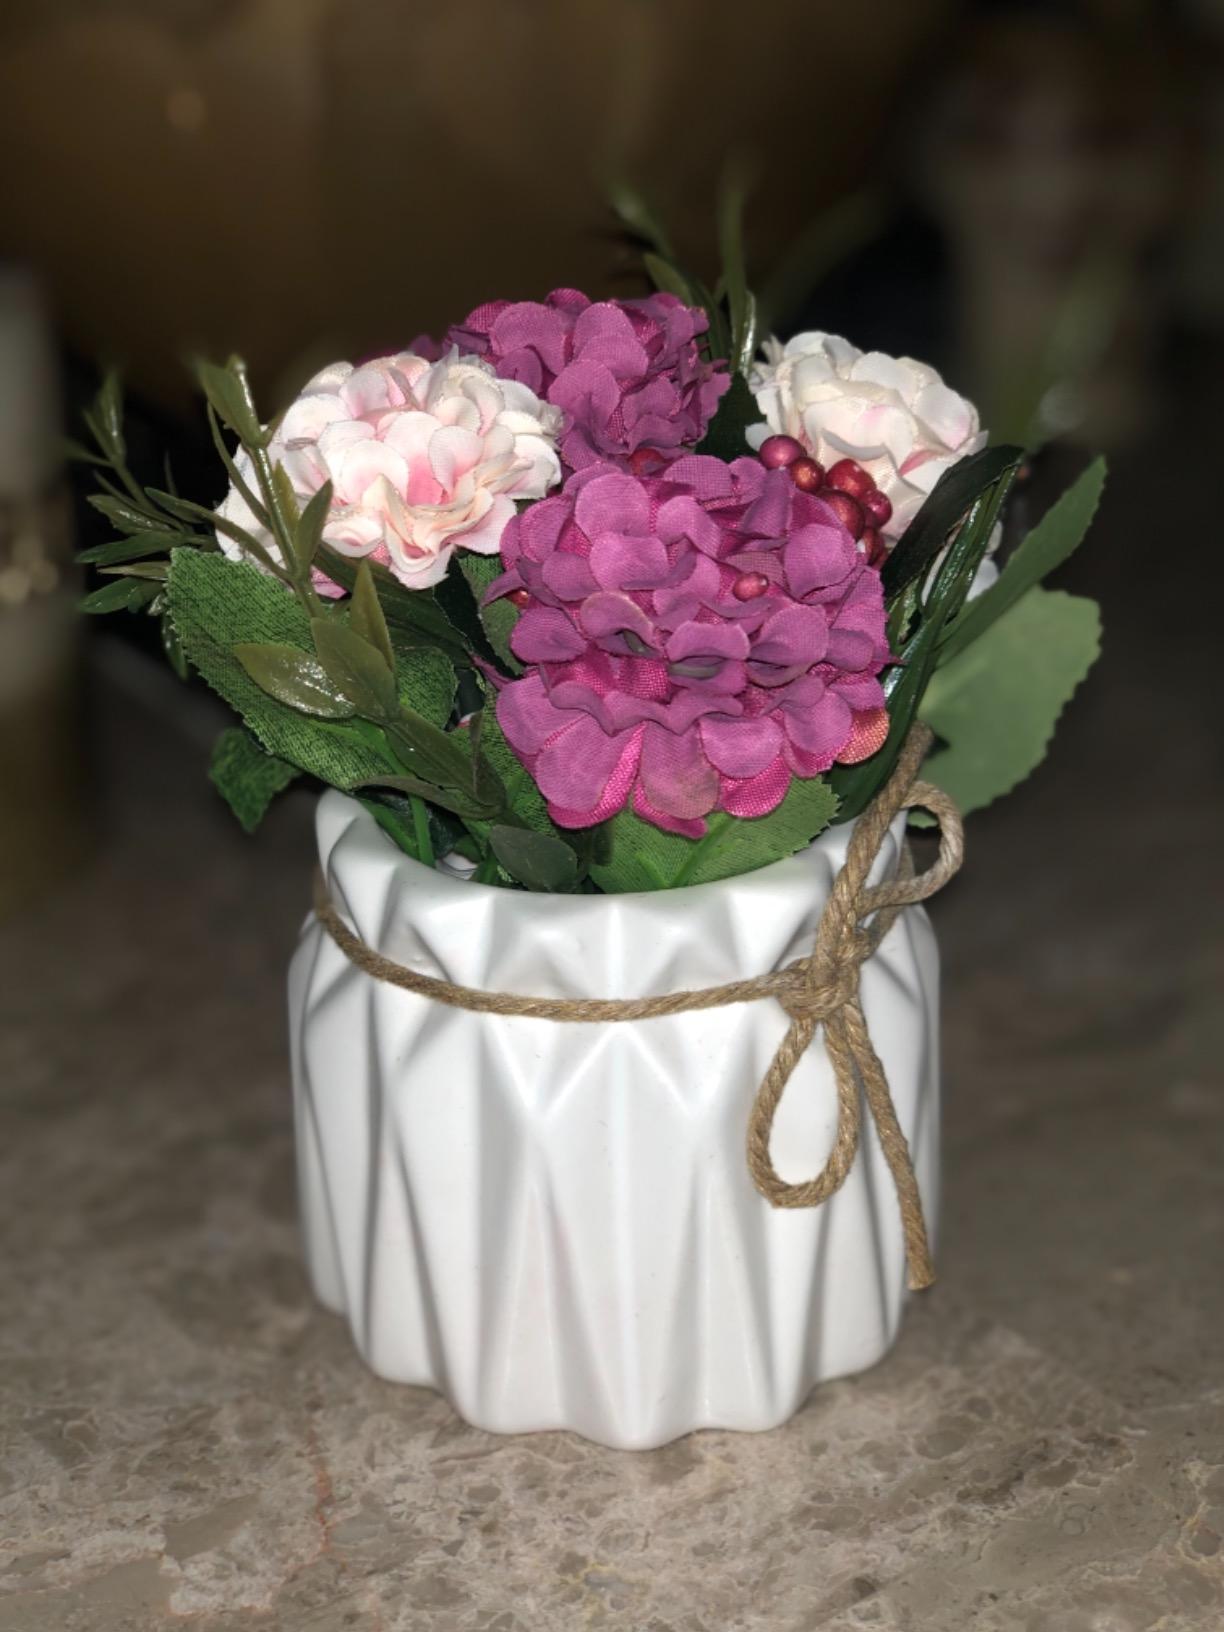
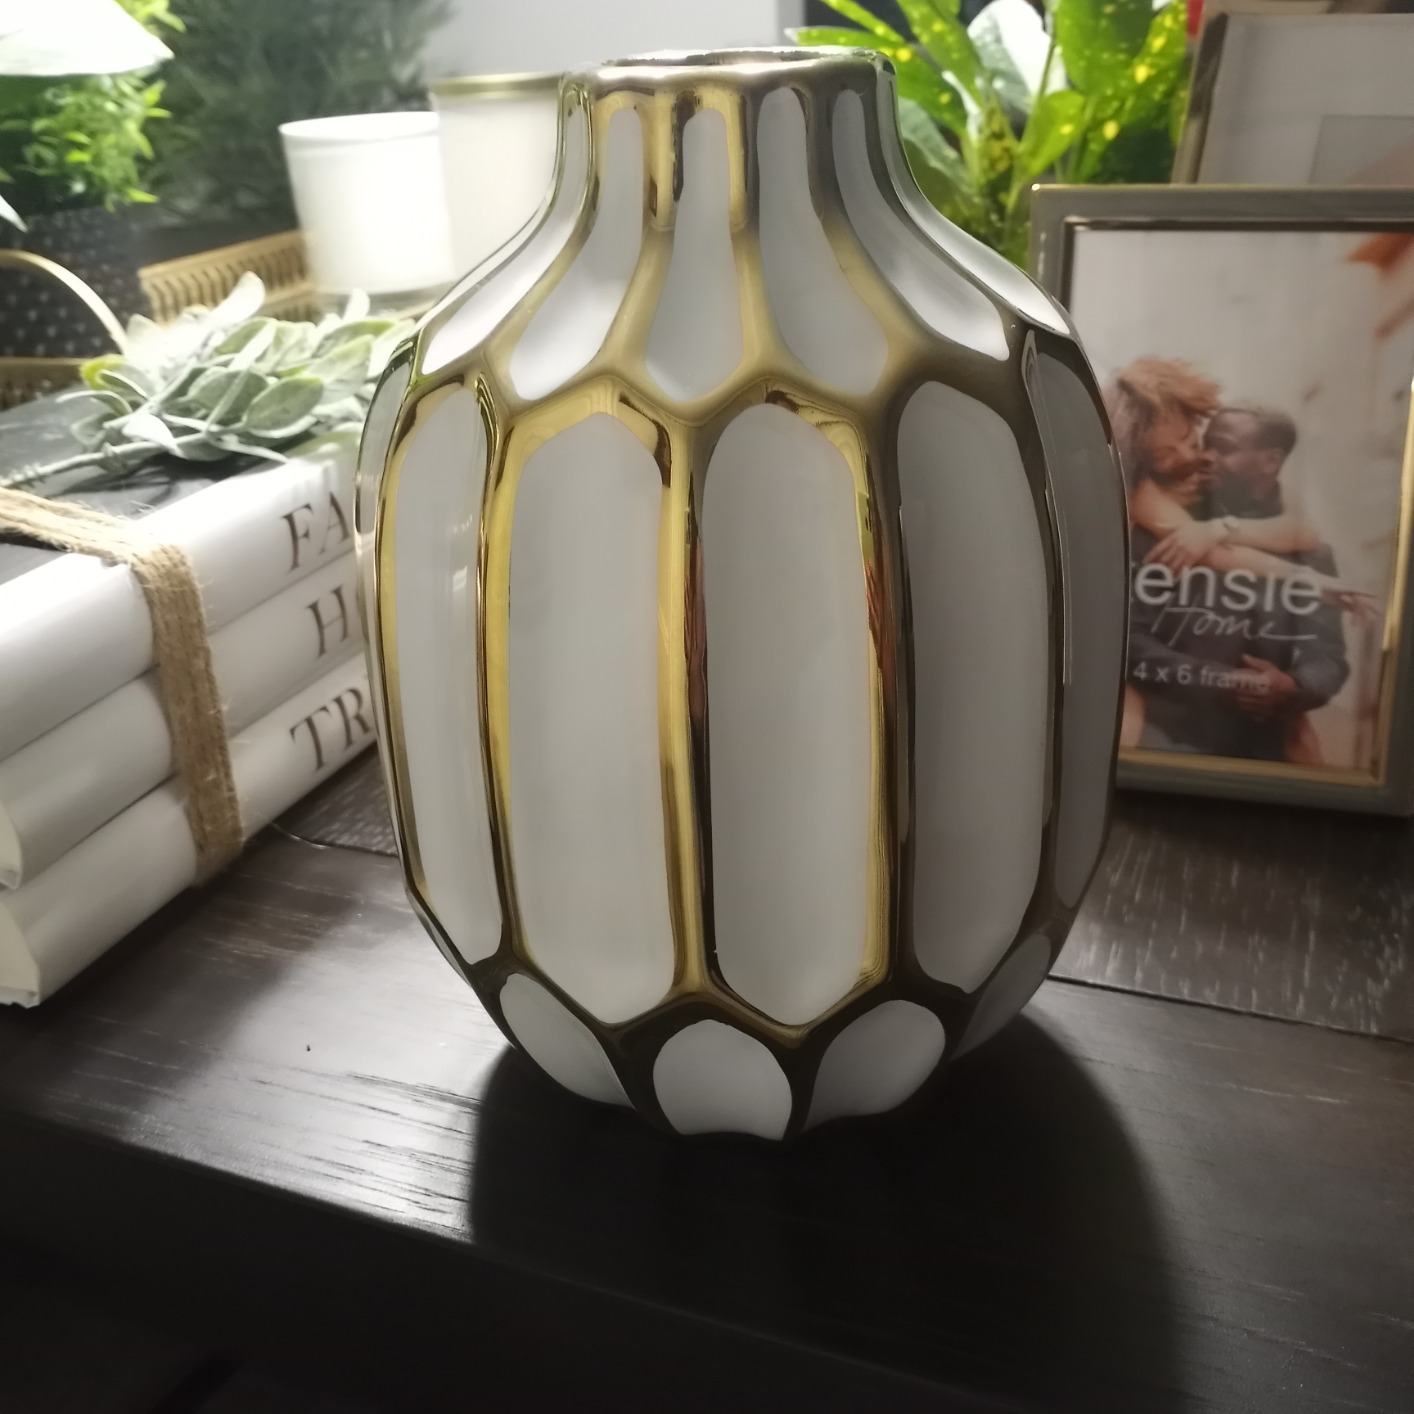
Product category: vase
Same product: no